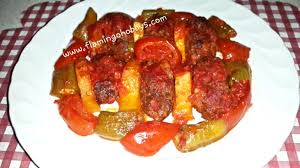
Yemek: izmir_kofte